Endocranium

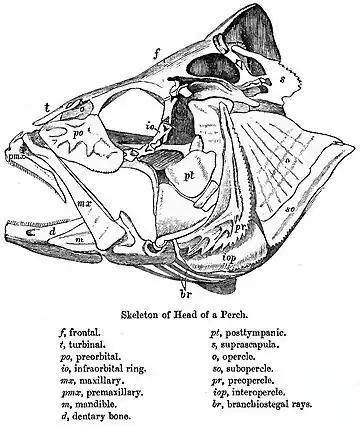
The loosely connected skull of a perch.

While the endocranium is an integral part of the skull in mammals, birds and reptiles, its connection to the roofing parts of the skull is more loose in the lower vertebrates. In Agnathans and Chondrichthyes, the skull lacks the skull roof dermal elements, their whole cranium being composed of the endocranium, properly called a chondrocranium. In most Osteichthyes, the skull is only loosely joined, and the endocranial elements do not form a unit with the skull roof.